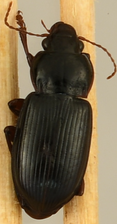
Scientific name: Amara carinata
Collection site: Sterling Site (STER), plot STER_006